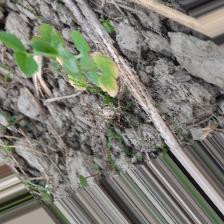
Label: Lentil Rust